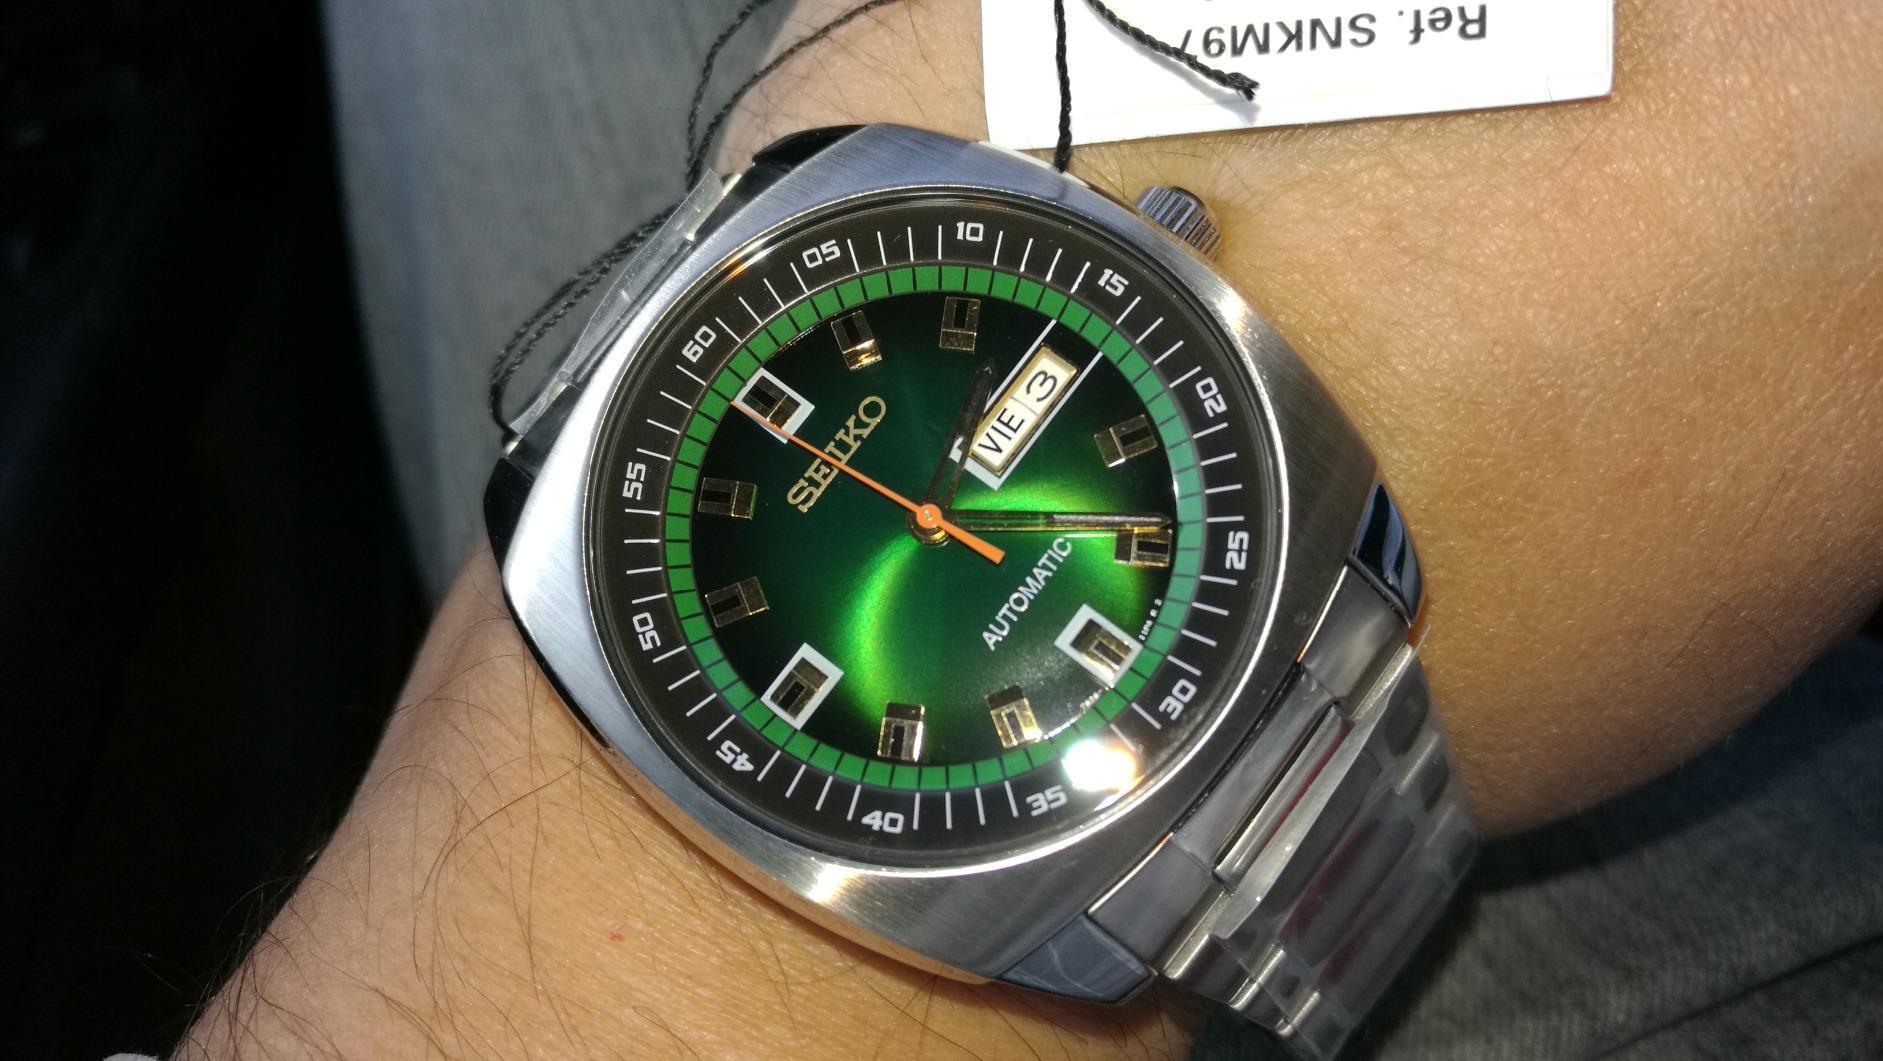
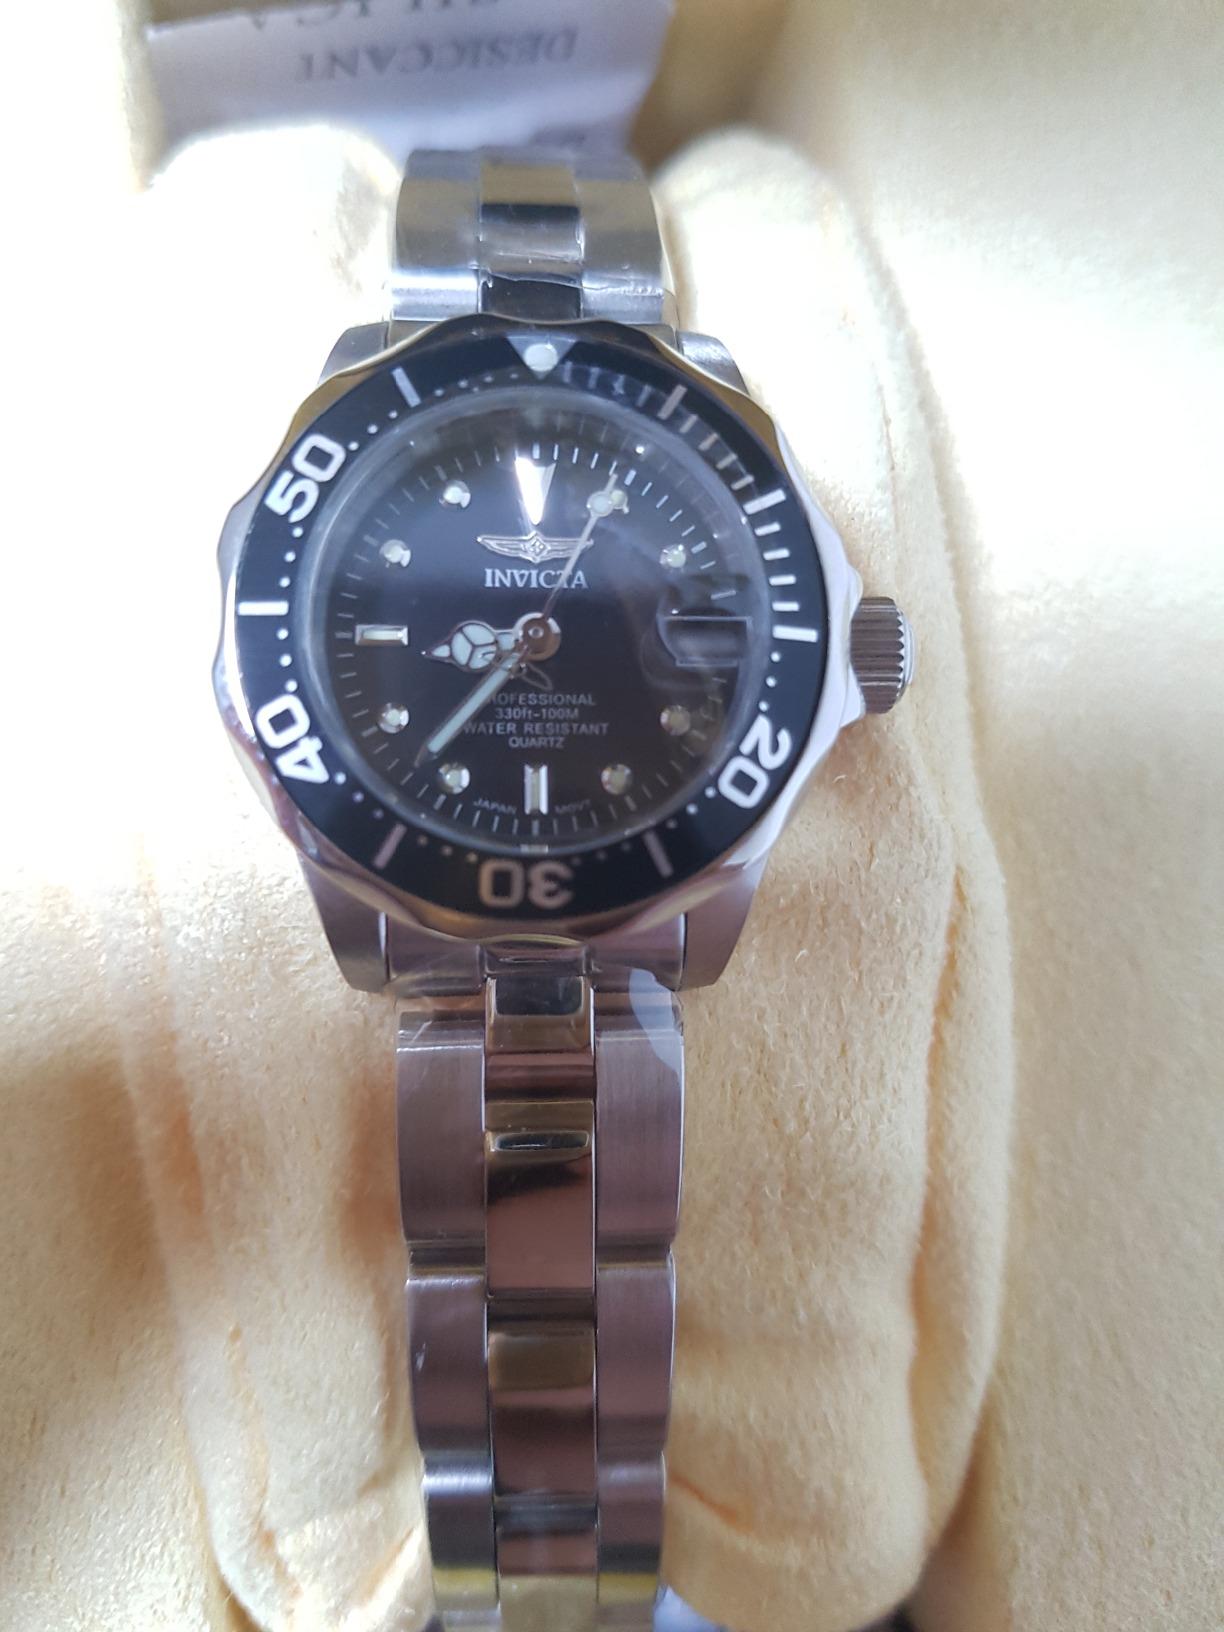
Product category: accessories_watch
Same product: no